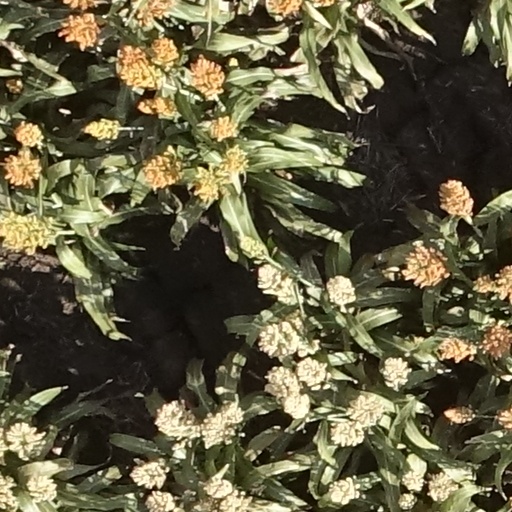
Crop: sorghum